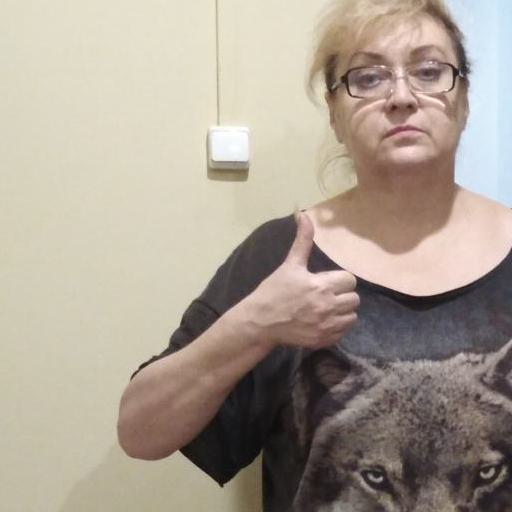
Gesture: like